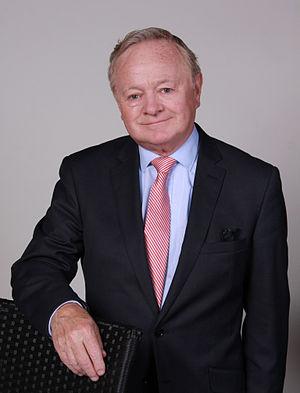
Jim Higgins est un politicien irlandais, membre du Fine Gael.